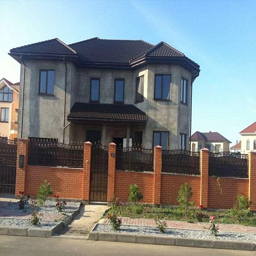
the houses are being offered to the players by the club due to their severe financial plight